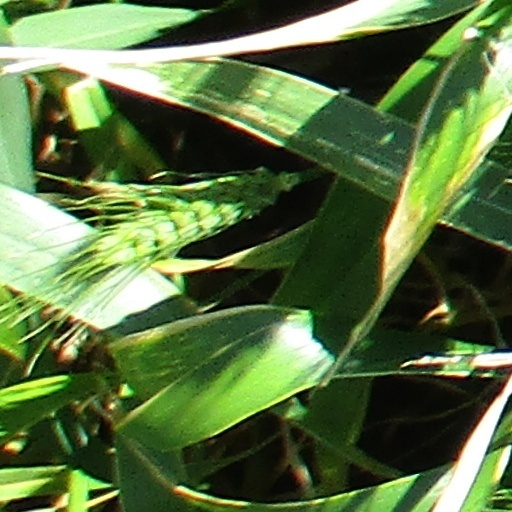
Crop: wheat